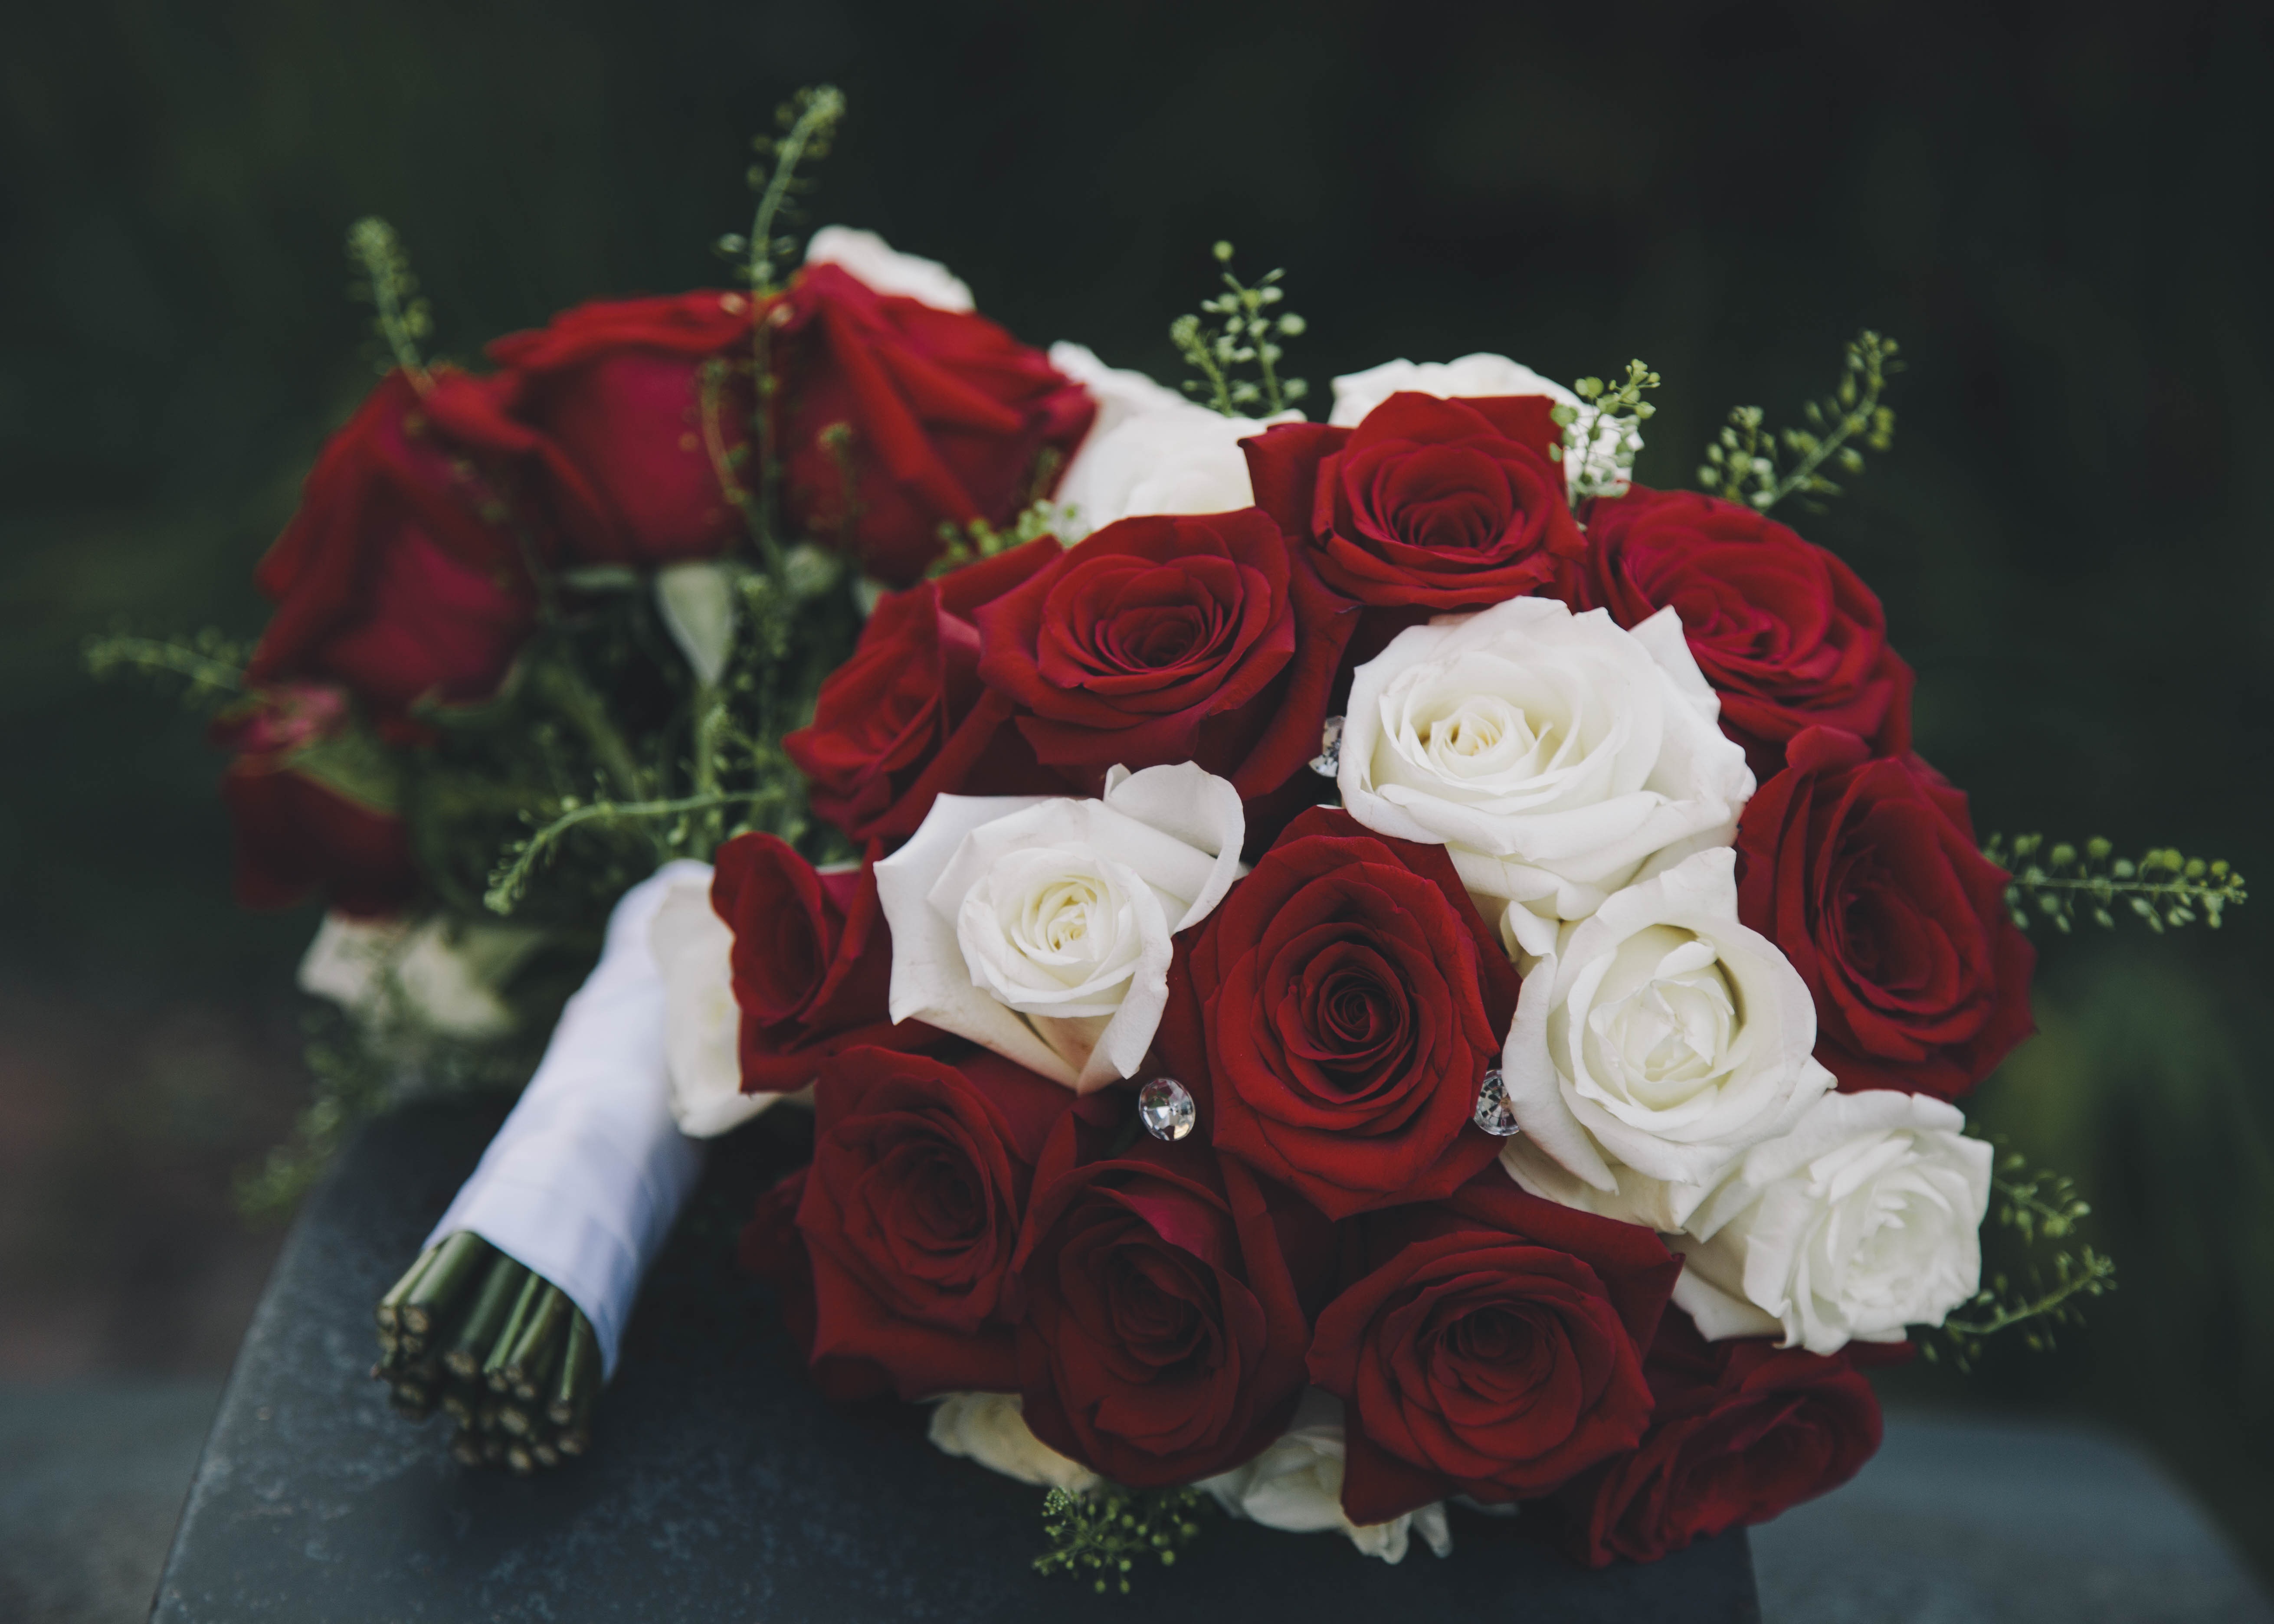
plant, flower, petal, bouquet, rose, red, wedding, marriage, flowers, roses, floristry, flowering plant, garden roses, rose family, flower bouquet, cut flowers, flowers bouquet, floral design, land plant, flower arranging